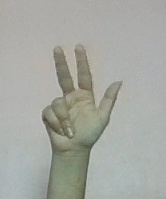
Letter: al